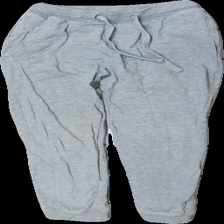
View: front
Type: Trousers
Category: Children
Brand: Not in the list
Brand text on label: Basic u
Colors: Grey
Material: ?
Cut: Tight
Size: 134
Season: All
Stains: Minor
Holes: Minor
Damage: smuts fläck
Damage location: top left
Damage 2: hål
Damage 2 location: top center
Price range: <50
Recommended usage: Export
Description: gråa mjukisbyxor
Comment: material går ej att läsa